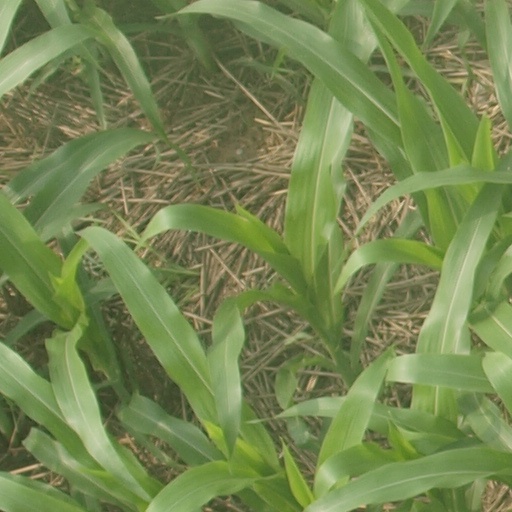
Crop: maize; corn